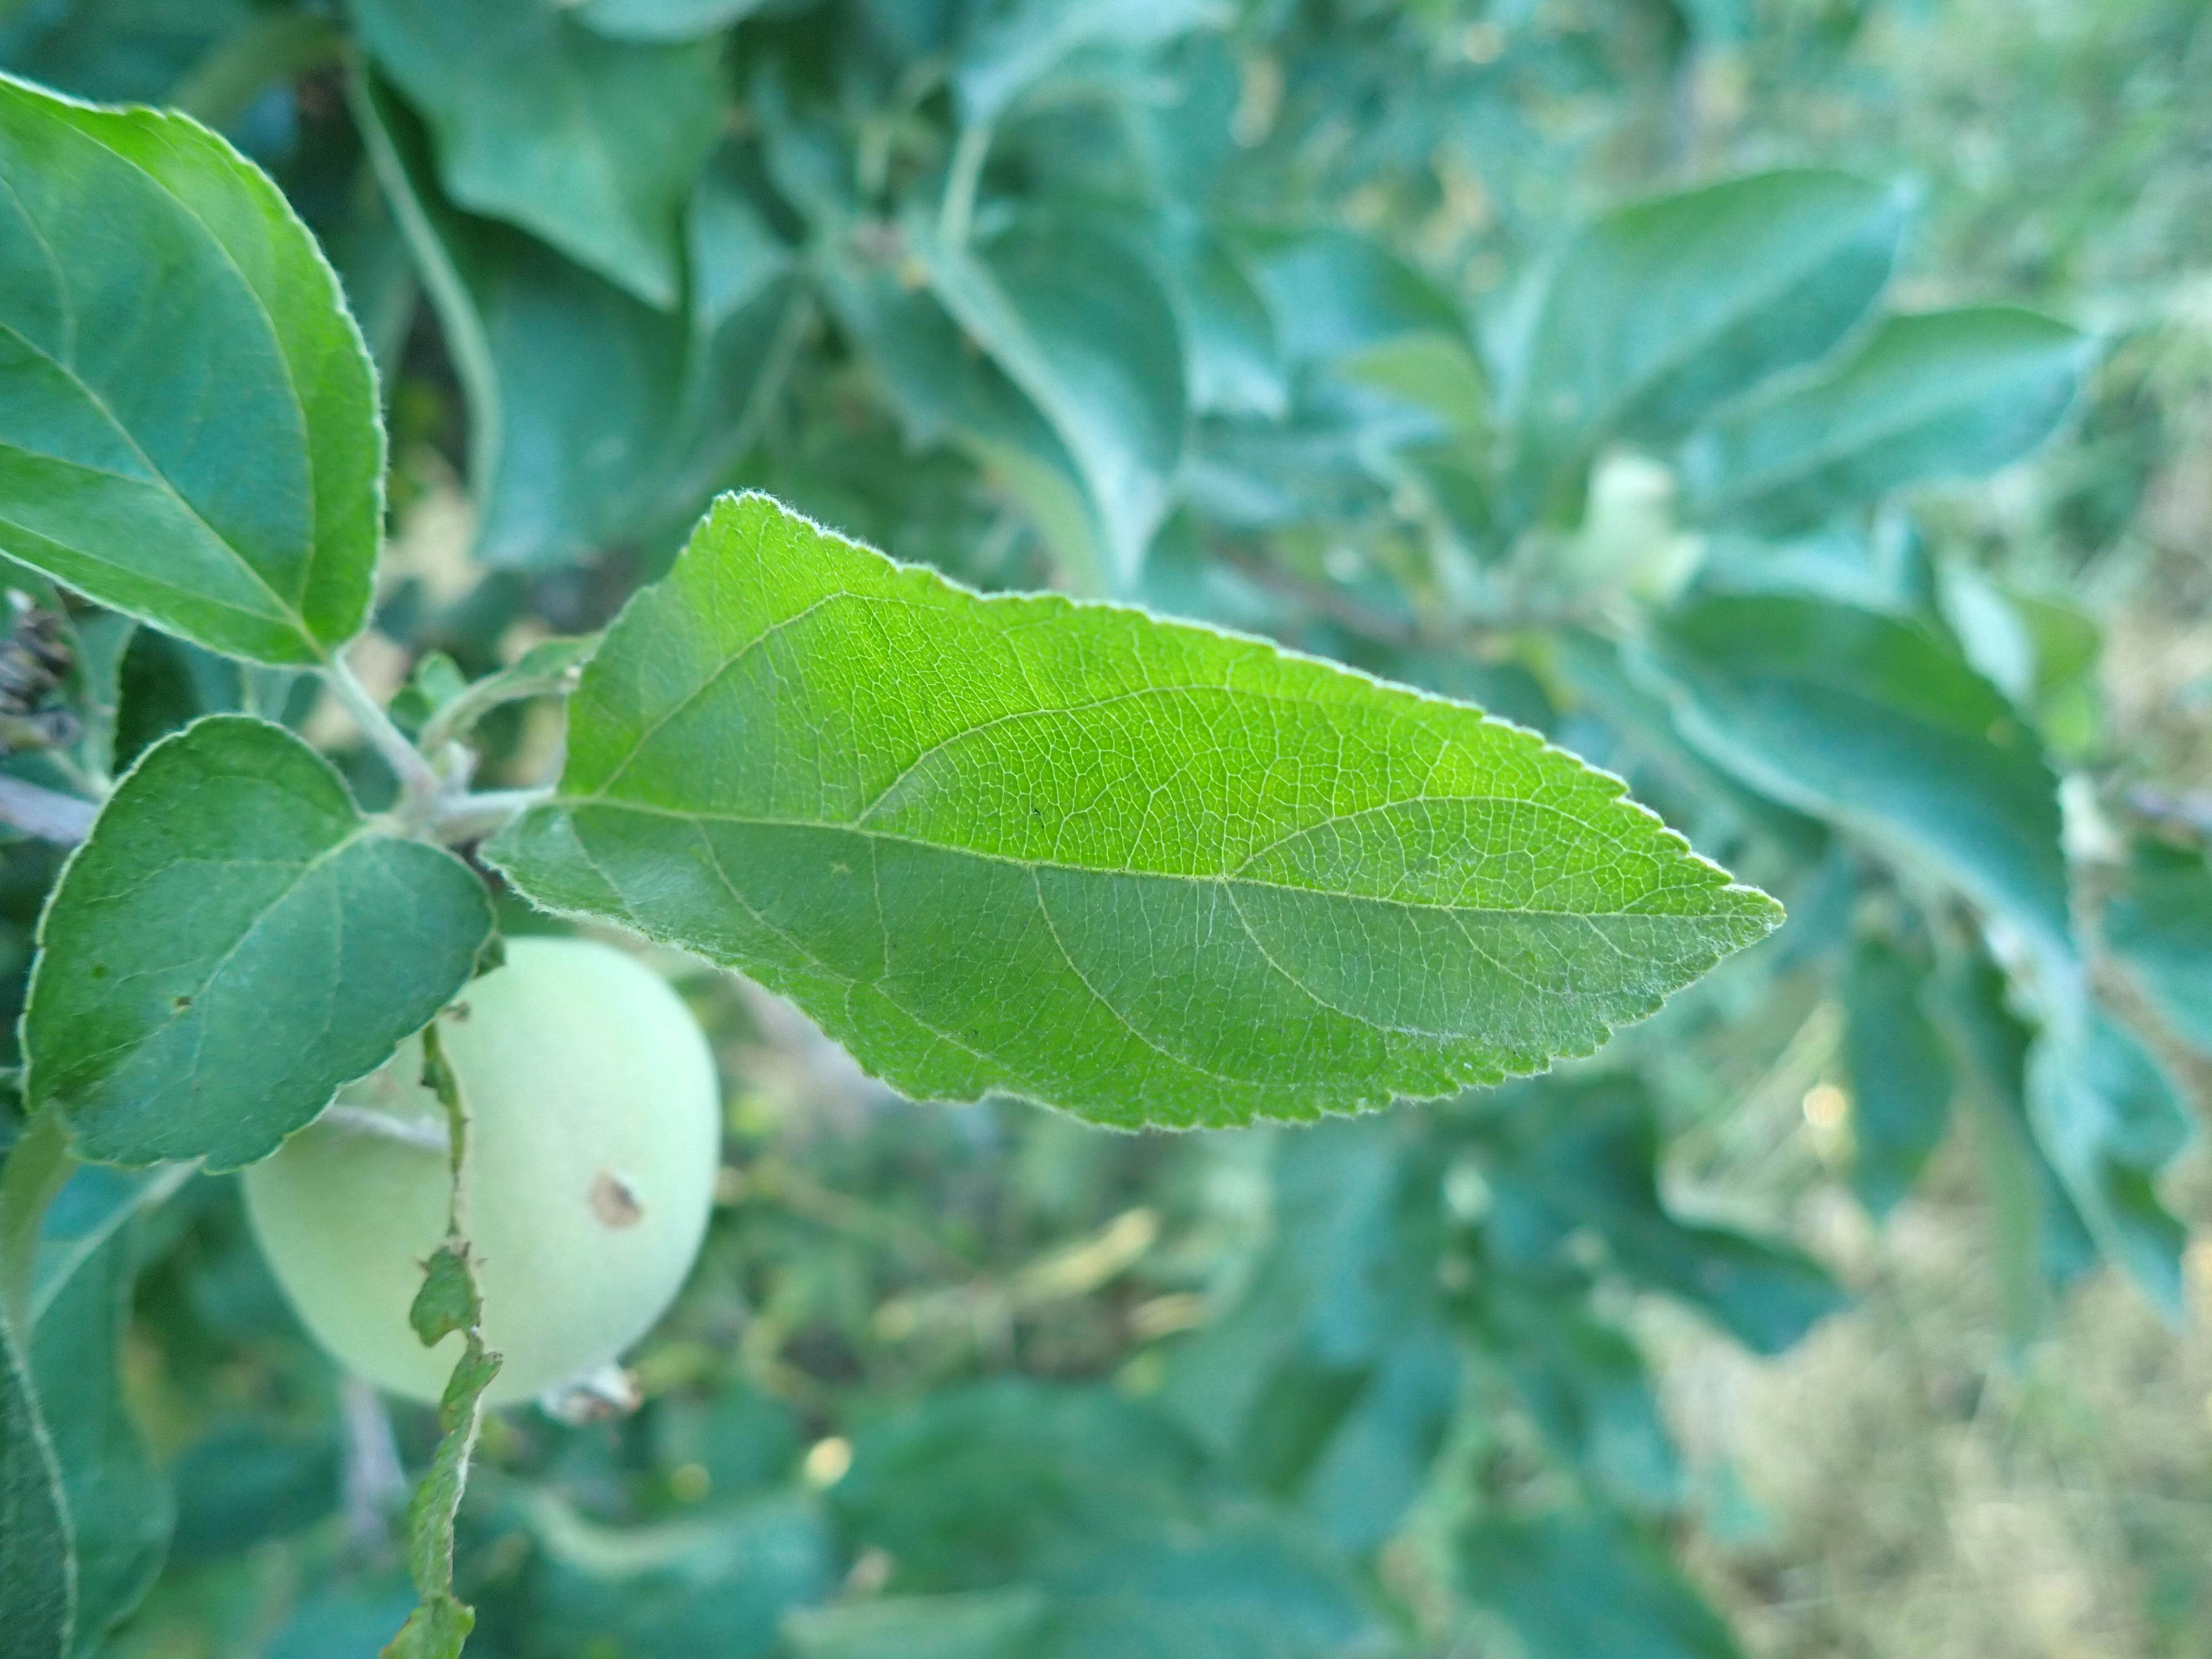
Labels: healthy